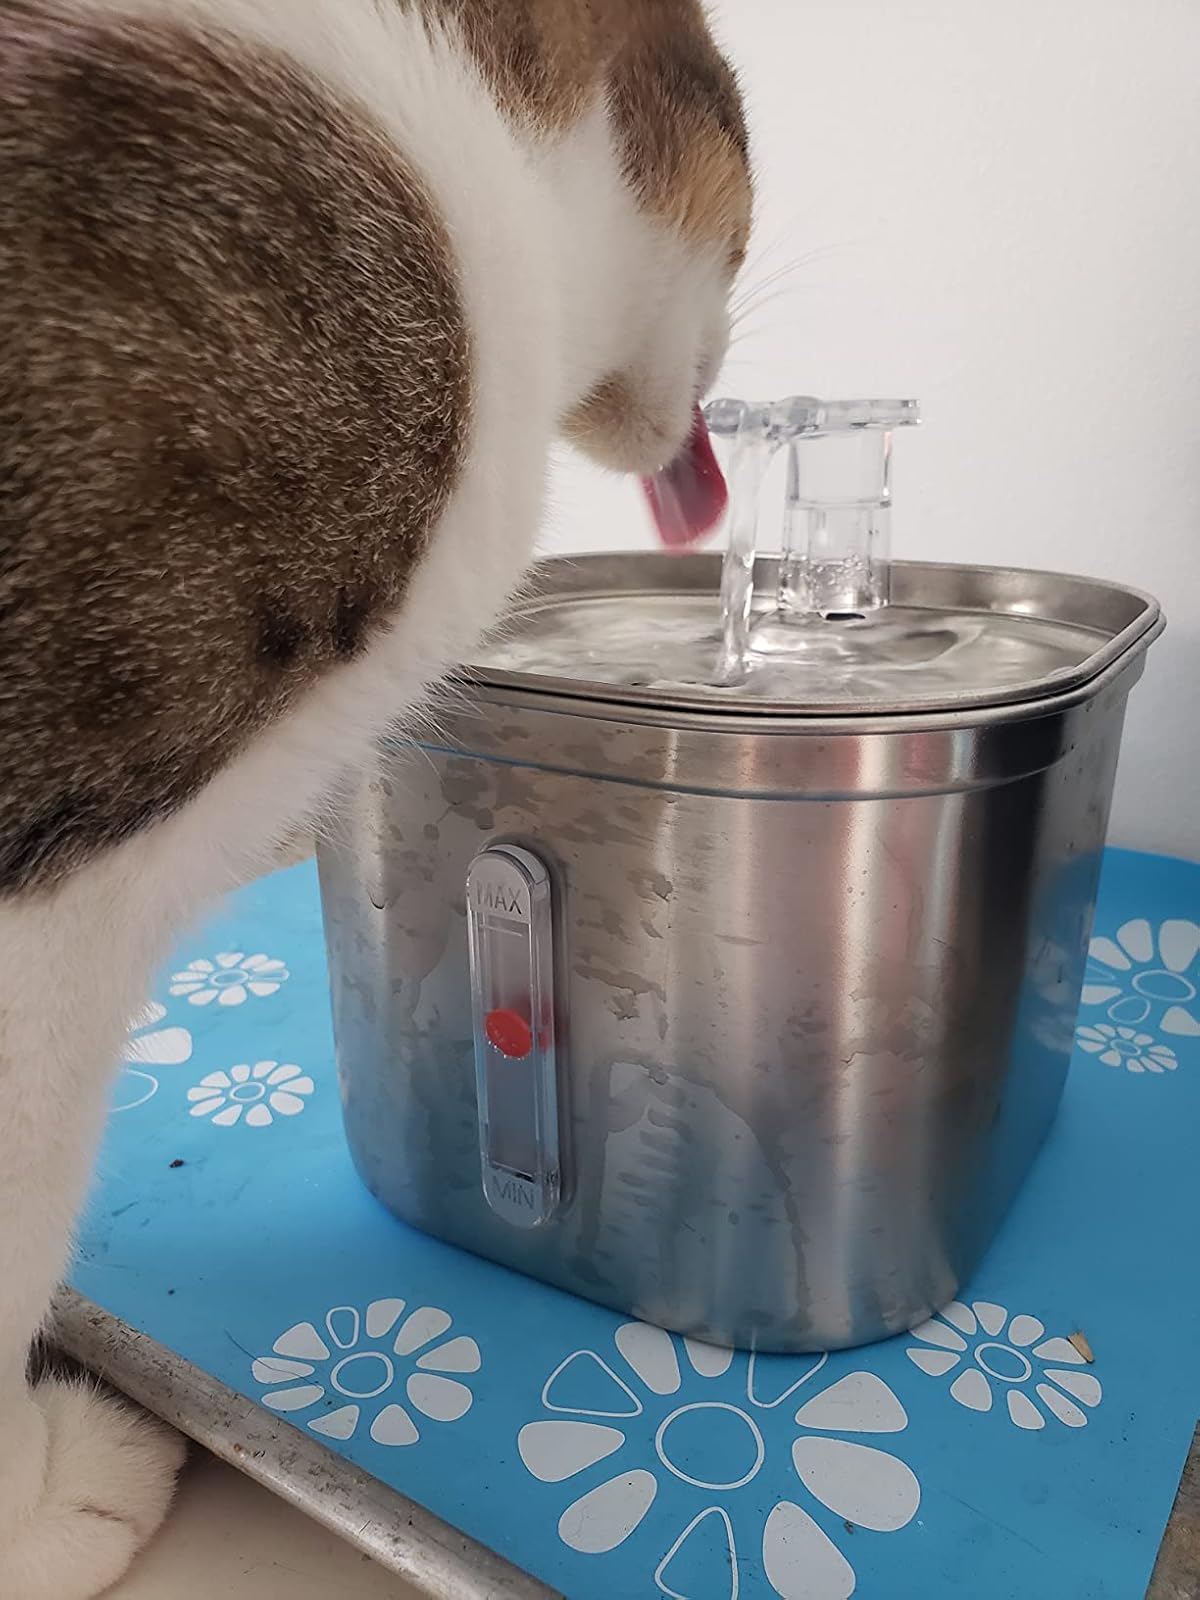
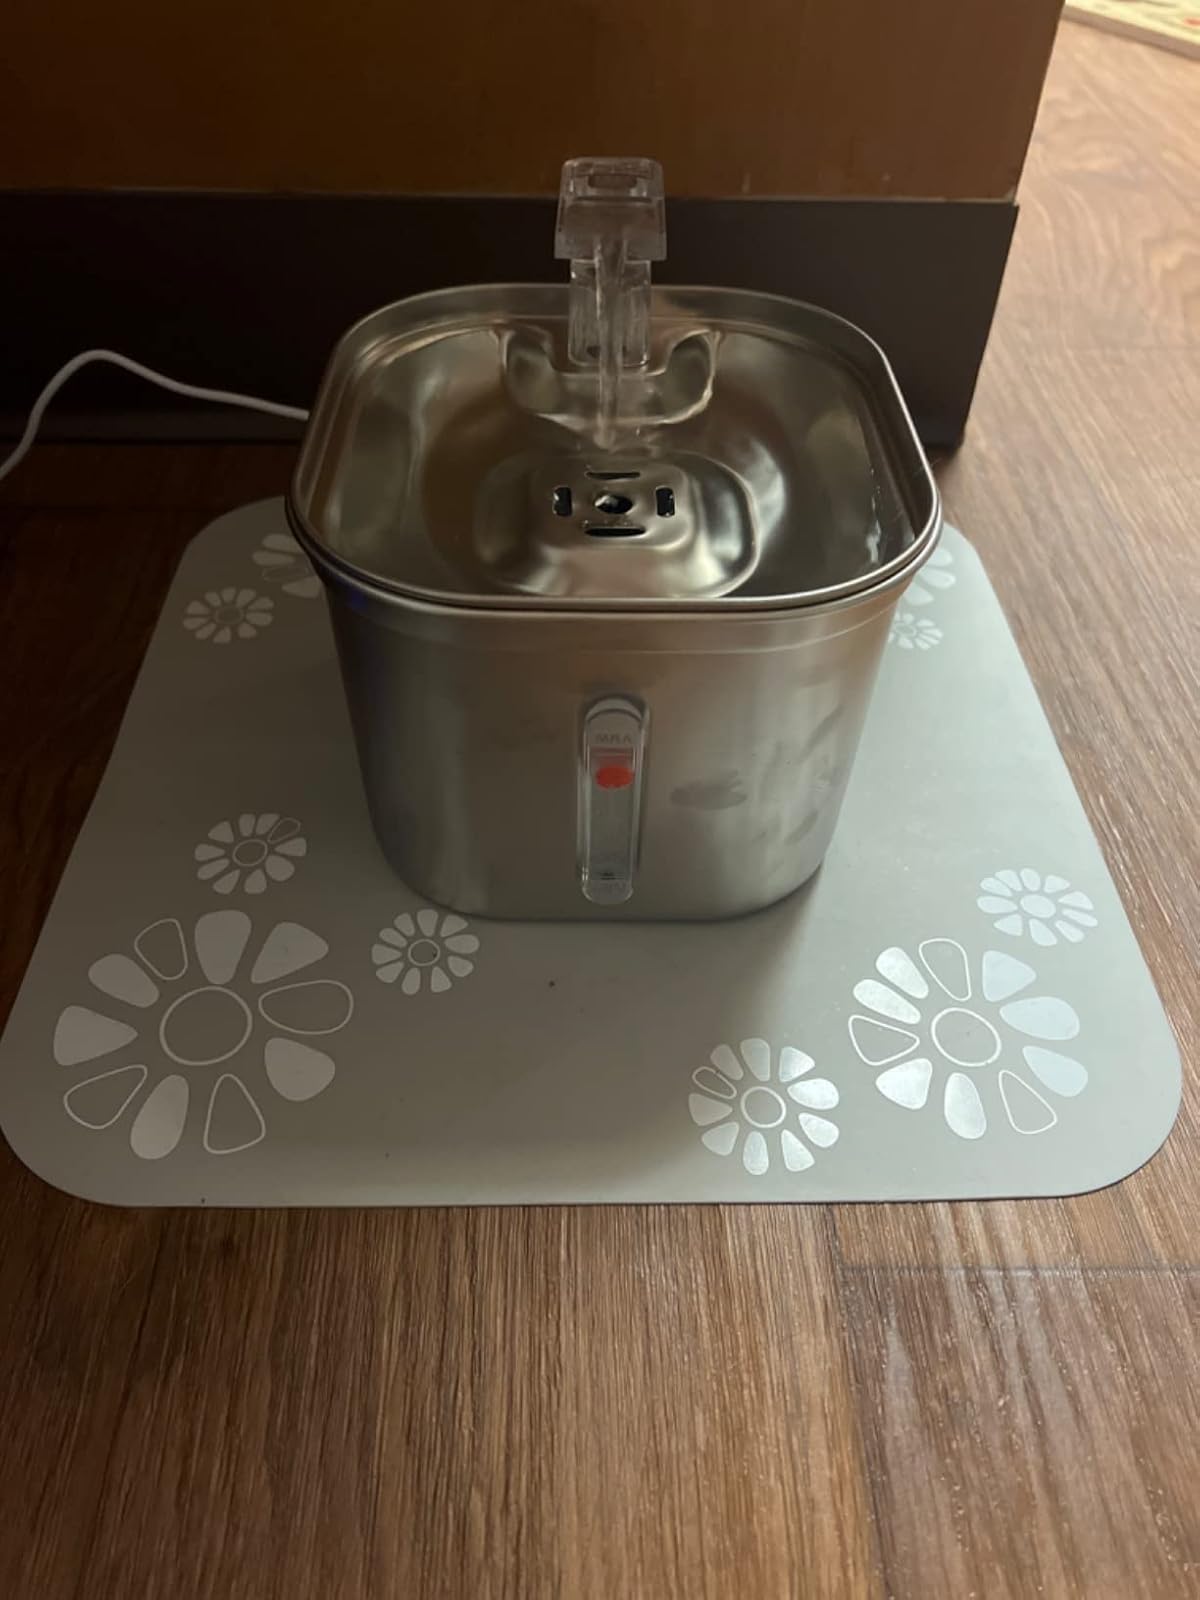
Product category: items_bowl
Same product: yes